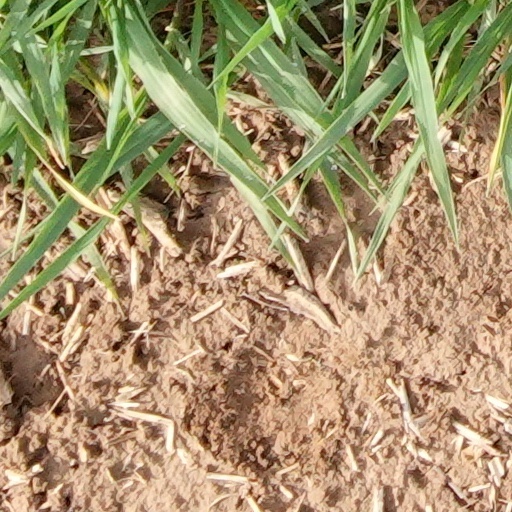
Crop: wheat